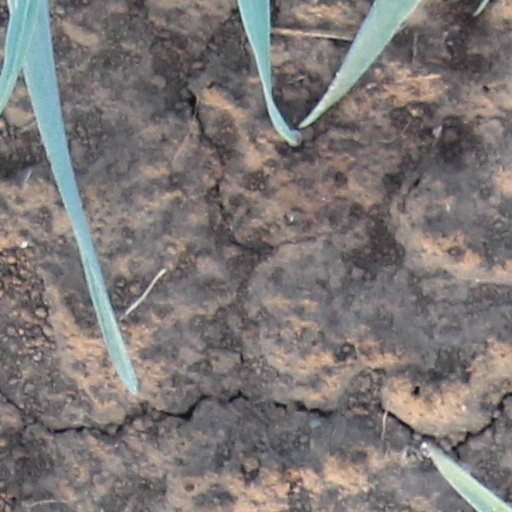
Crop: wheat